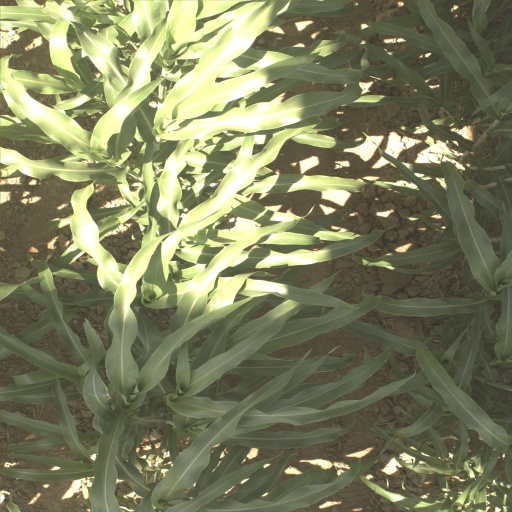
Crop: sorghum